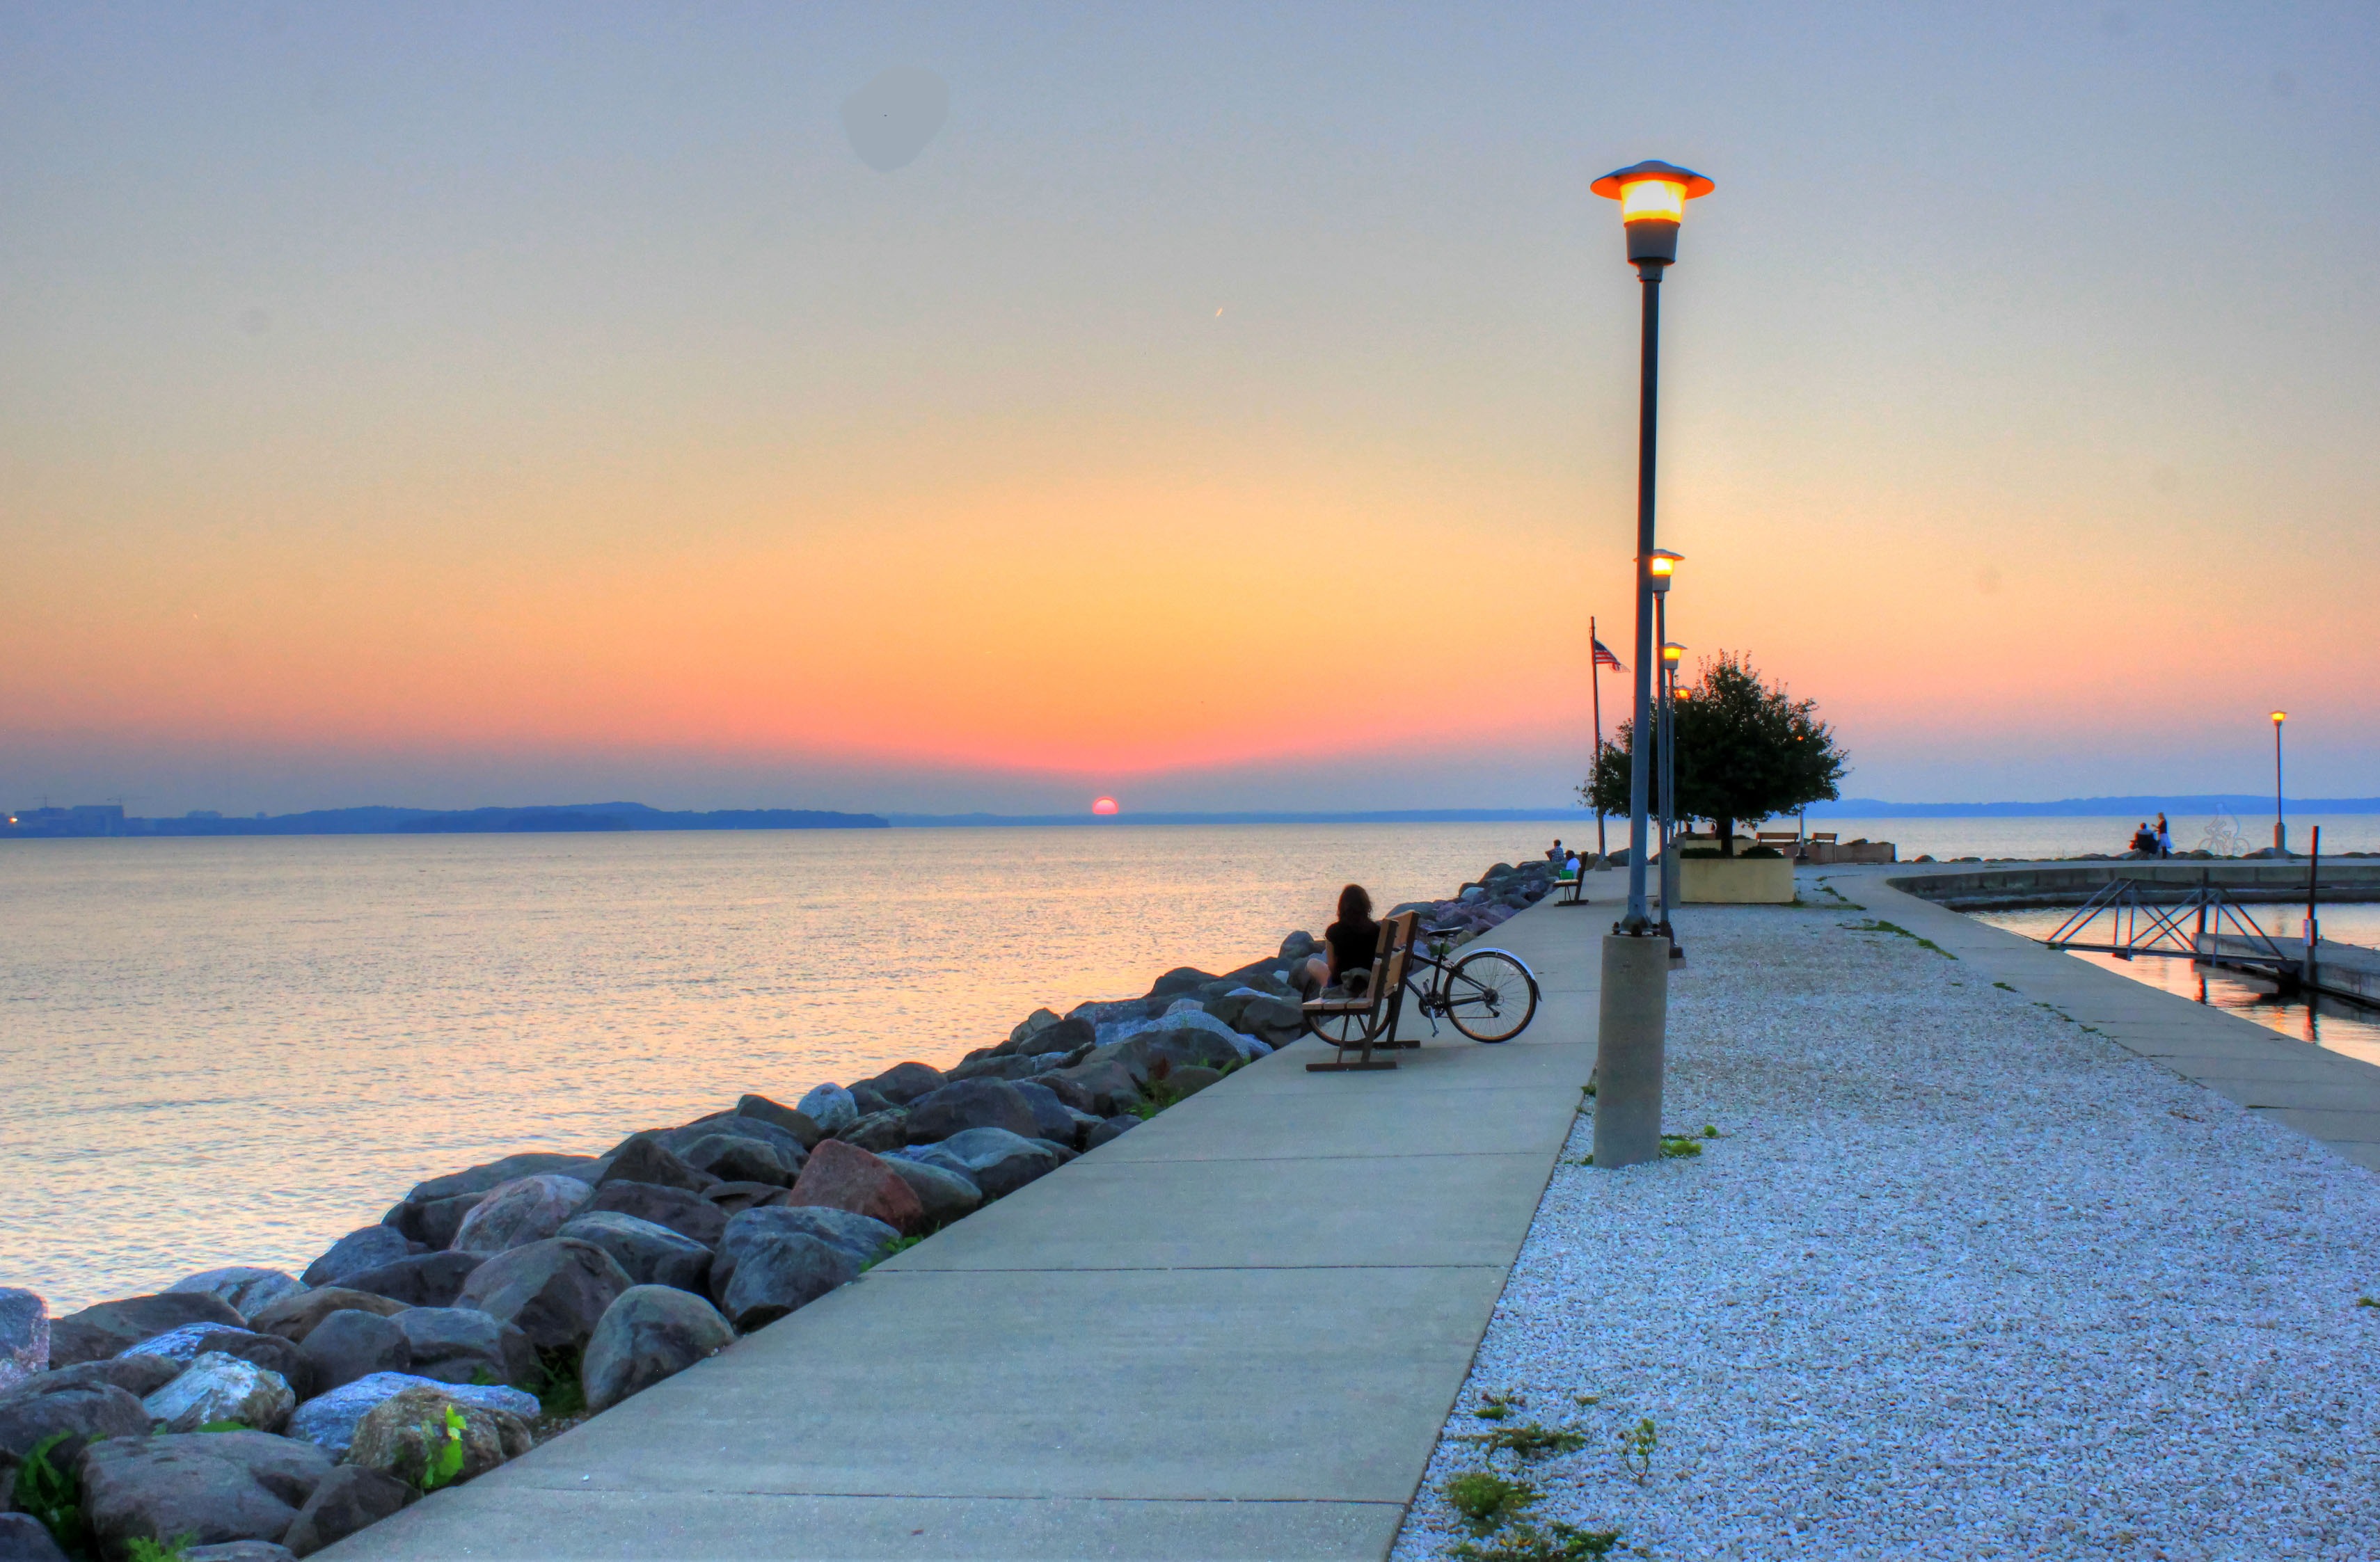
beach, landscape, sea, coast, ocean, horizon, boardwalk, girl, sunrise, sunset, morning, shore, lake, dawn, pier, walkway, vacation, dusk, evening, tower, scenic, bay, colorful, body of water, rocks, breakwater, cape